Orius

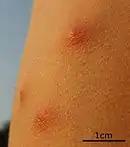
Bites of "Orius sp." after one day

The genus Orius (commonly called minute pirate bug) consists of omnivorous bugs in the family Anthocoridae (pirate bugs). Adults are 2–5 mm long and feed mostly on smaller insects, larva and eggs, such as spider mites, thrips, jumping plant lice, and white fly, but will also feed on pollen and vascular sap.